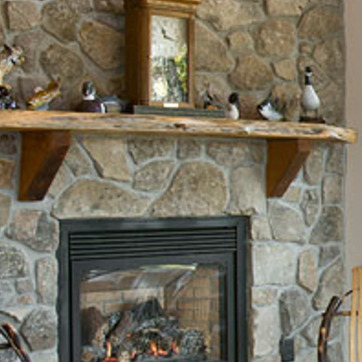
Material: stone